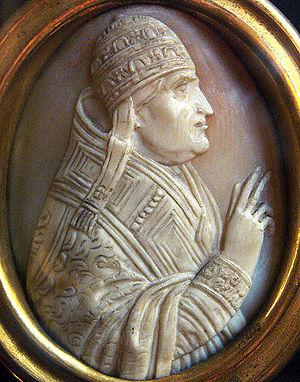
Jacques Duèze, né en 1244 à Cahors, mort en 1334 à Avignon, issu d'une famille de la bourgeoisie aisée de Cahors, devient le 196ᵉ pape de l’Église catholique en 1316 sous le nom de Jean XXII.
Pierre de Casa, prieur général des Carmes, évêque de Vaison-la-Romaine et patriarche de Jérusalem.